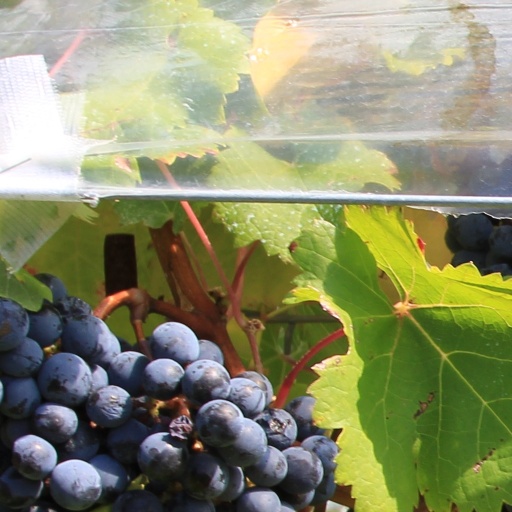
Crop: grape